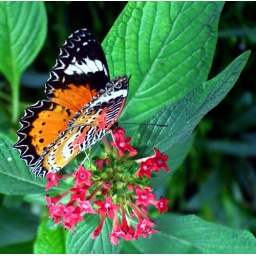
Taken in a green house in the &amp;quot;Botanischer Garten Munich-Nymphenburg&amp;quot;